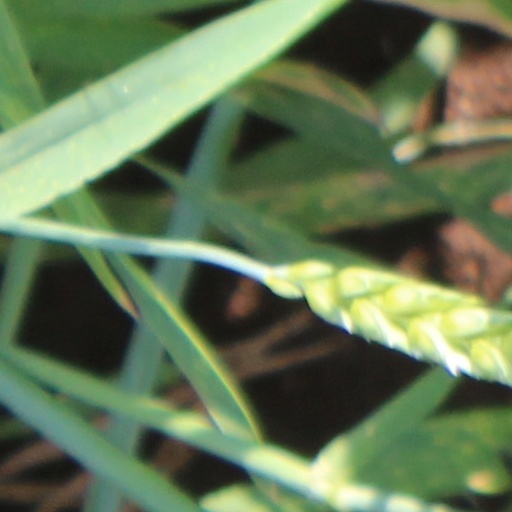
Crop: wheat